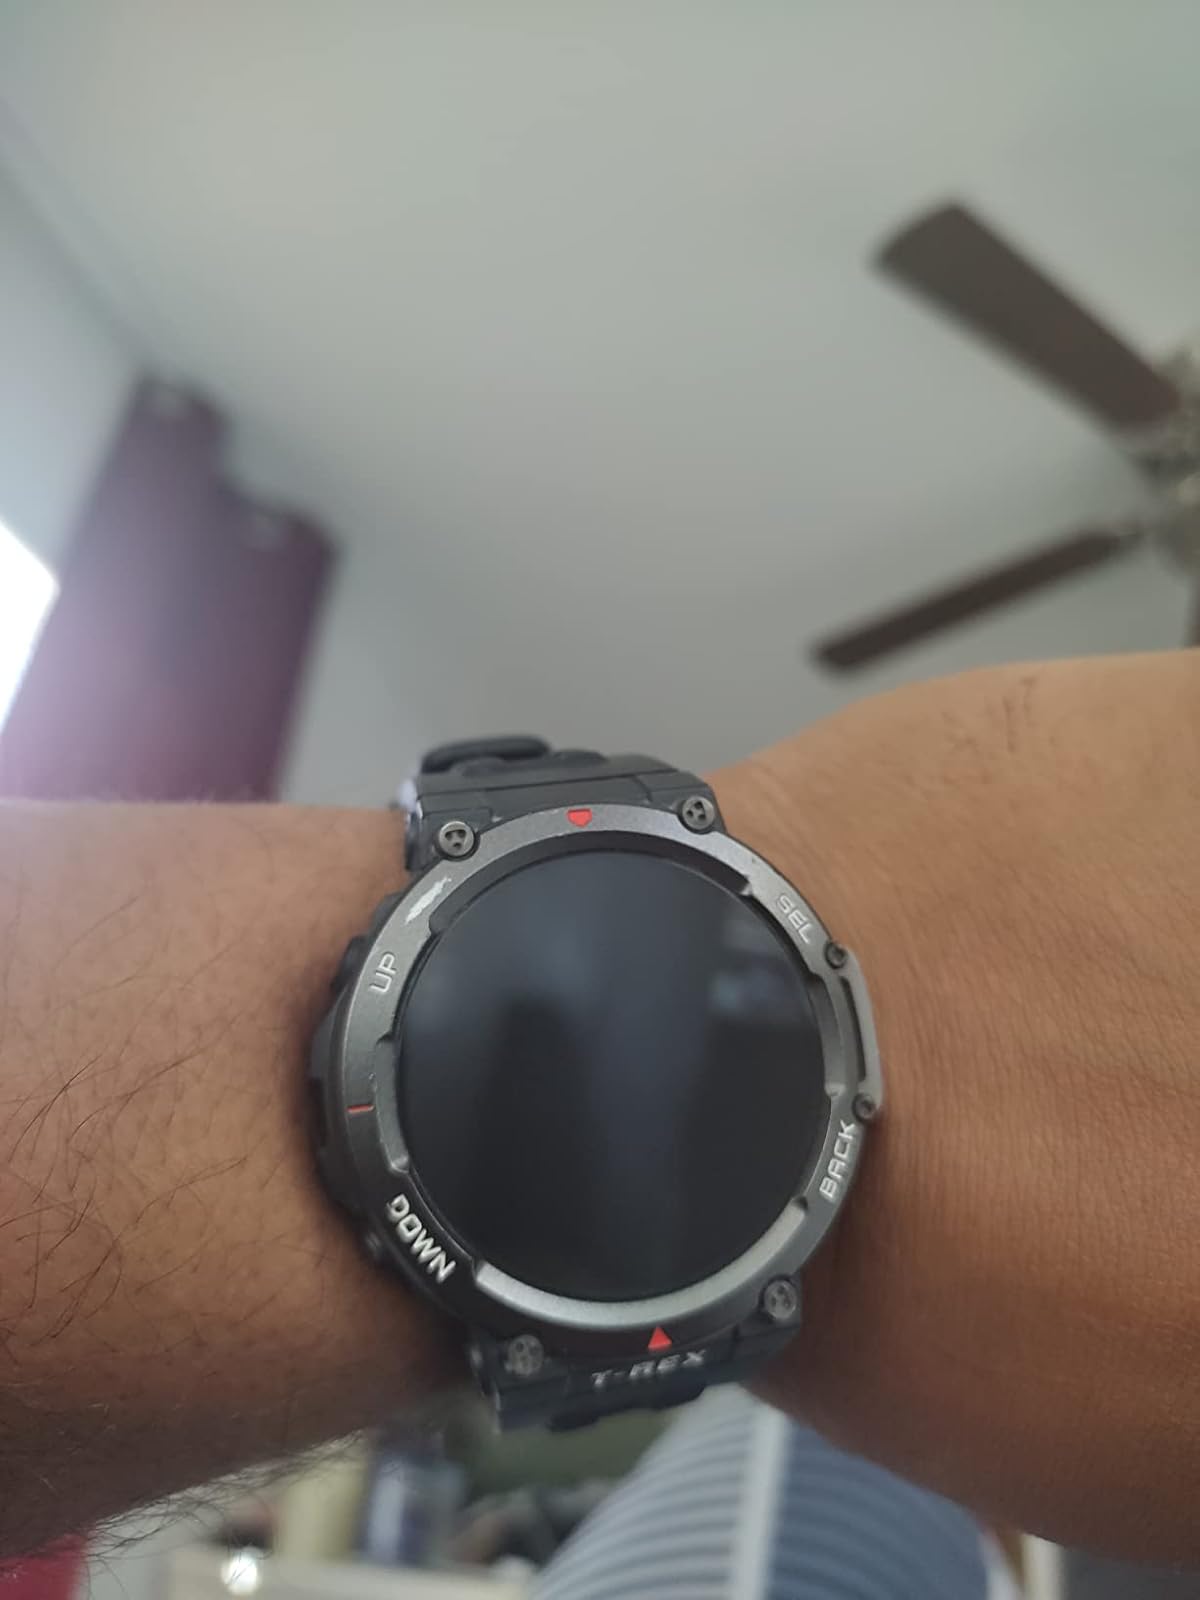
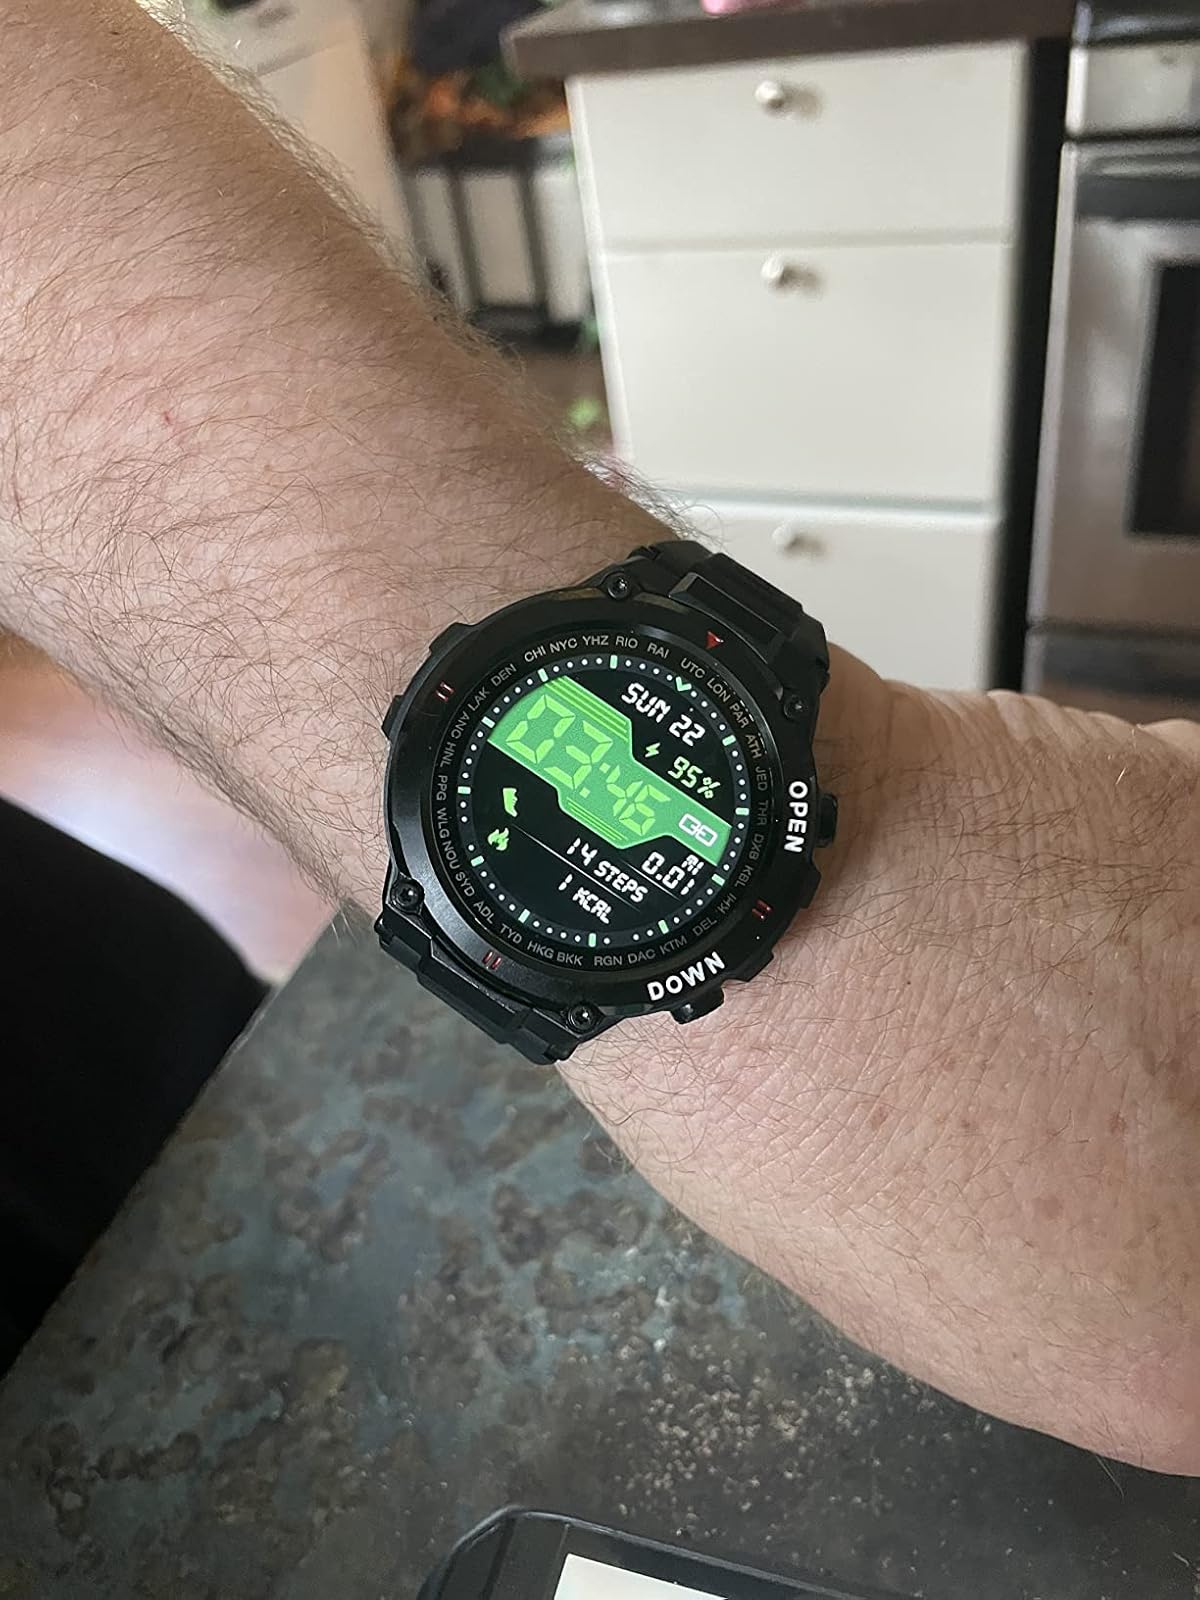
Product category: smartwatch
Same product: no